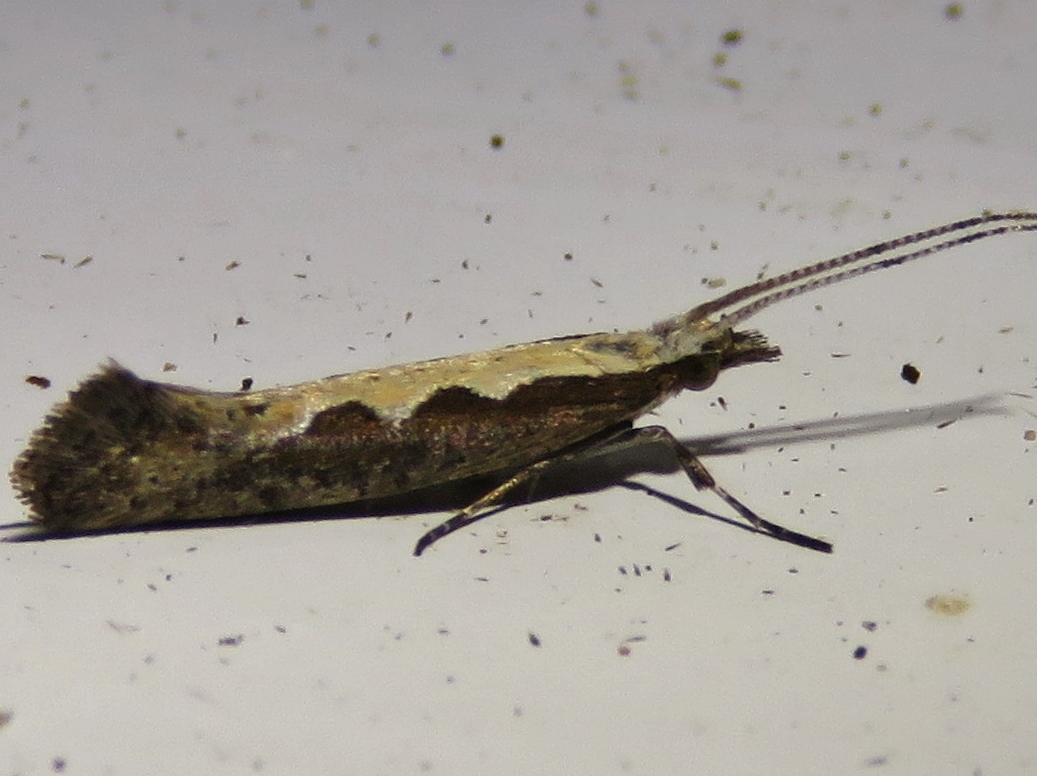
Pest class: diamondback_moth